Lithuania–Poland relations

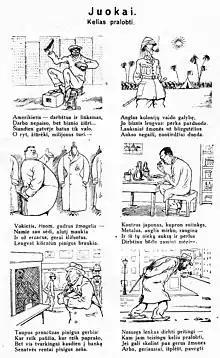
Anti-Polish cartoons were published in Lithuania during interbellum ...

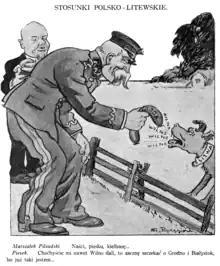
... and anti-Lithuanian cartoons were published in Poland.

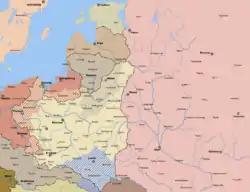
Map showing disputed territories between Lithuania, Poland and Germany after World War I

Despite federation proposals such as Międzymorze, after the First World War Lithuania chose to pursue independent statehood instead of recreating a previous union. Differences on border issues, particularly over the cities of Vilnius (Wilno) and Sejny (Seinai) led to the Polish–Lithuanian War and worsened relations for most of the interwar period.